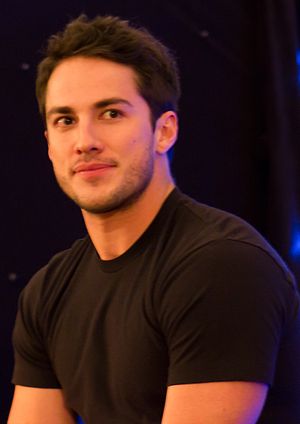
Michael Trevino
Trevino i juni 2013.
Michael Trevino er en amerikansk skuespiller mest kendt for sin rolle som Tyler i The Vampire Diaries.